Gloria Diaz

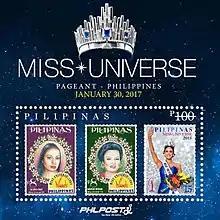
Commemorative stamps featuring the first three Filipino winners of the Miss Universe pageant (Diaz, left)

Díaz continued acting in film for many years before trying out starring in television. It was in 1996 when she first appeared in the drama series "Anna Karenina". She garnered popularity after appearing in the sitcom "Kool Ka Lang" on GMA Network in 1998. That same year, she appeared in the biopic film "Jose Rizal" where she played Rizal's mother Dona Teodora Alonso. Her portrayal of Rizal's mother won a Best Supporting Actress award at the 1998 Metro Manila Film Festival.